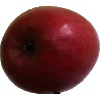
Label: Apple Crimson Snow 1